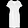
Label: Dress